Borussia Mönchengladbach

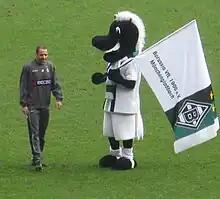
Oliver Neuville and mascot "Jünter"

Borussia had taken steps to improve their financial situation with the construction of their new stadium called Borussia-Park with a permitted capacity of 59,771 spectators (limited to 54,067 for Bundesliga games and to 46,249 for international games). The club had long been hindered by playing in a much smaller and older facility (Bökelberg, capacity 34,500), and with the opening of the new stadium in 2004 can look forward to increased revenues through higher ticket sales and the ability to host lucrative international matches.